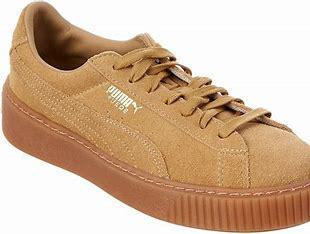
Brand: Puma
Model: Suede Platform